Destination Gobi

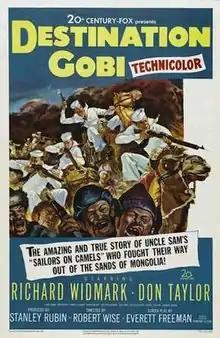
Theatrical release poster

Destination Gobi is a 1953 American Technicolor World War II film released by 20th Century-Fox. It was produced by Stanley Rubin, directed by Robert Wise (his first color feature film), and stars Richard Widmark and Don Taylor.